Jules Bonnot

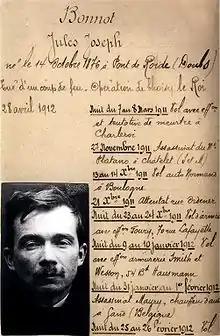
A 1912 police record and 1910 photo of Bonnot taken in Lyon

Jules Bonnot was born on 14 October 1876 in Pont-de-Roide, France, a small commune in eastern France. His father labored as a smelter at a factory close to his childhood home. His father also struggled with alcoholism. When he was five years old, his mother died, leaving his grandmother to raise him throughout his entire childhood. In school, Bonnot was very intelligent; however, he lacked work ethic and was described as "lazy" and "insolent" by one of his teachers. When Bonnot reached his adolescence, his father remarried. Bonnot's early life took a turn for the worse when his brother Justin drowned himself in the waters of a nearby river due to heartbreak. As he got older, Bonnot developed a short temper and got in several fights at a local bar when he would go out into town. He even spent several days in prison after severely beating another person. Like his father, he also worked in a local factory but was promptly let go after robbing from the worksite, so he left for the town of Nancy, France in search of employment. When he was residing there, he was placed in jail for a period of three months after striking a members of the local police. As a result, Bonnot's father ceased all communication with him for he had disappointed him.